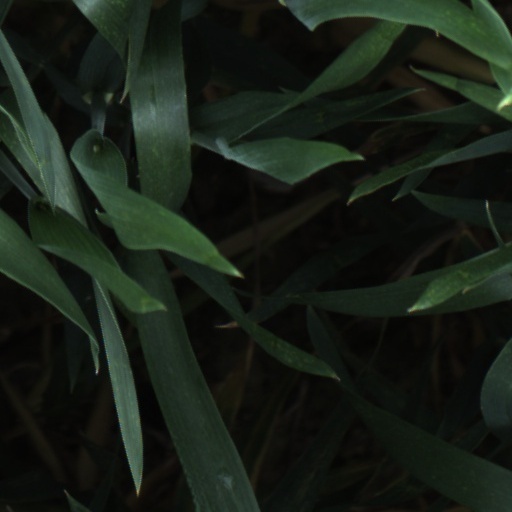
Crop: wheat